PAL

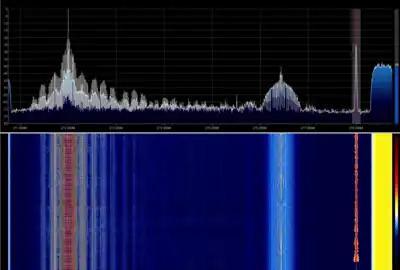
RF spectrogram and waterfall of an actual PAL-I transmission with NICAM

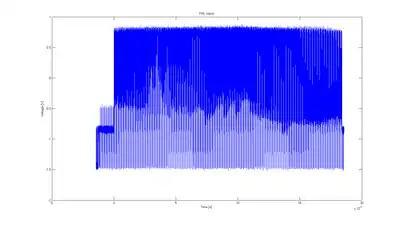
Oscillogram of composite PAL signal—one frame

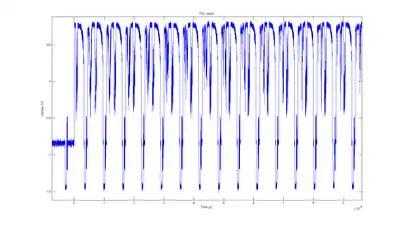
Oscillogram of composite PAL signal—several lines

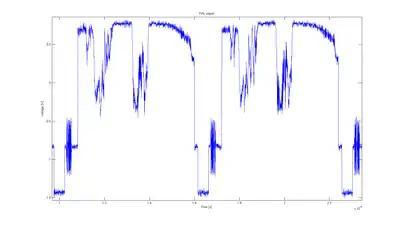
Oscillogram of composite PAL signal—two lines

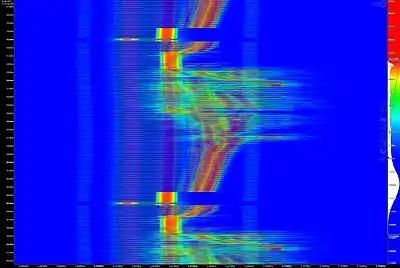
A waterfall display showing a 20ms long interlaced PAL frame with high FFT resolution

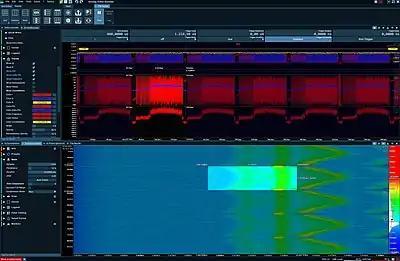
Analyzing a PAL signal and decoding the 20ms frame and 64 μs lines

The 4.43361875 MHz frequency of the colour carrier is a result of 283.75 colour clock cycles per line plus a 25 Hz offset to avoid interferences. Since the line frequency (number of lines per second) is 15625 Hz (625 lines × 50 Hz ÷ 2), the colour carrier frequency calculates as follows: 4.43361875 MHz = 283.75 × 15625 Hz + 25 Hz.